The Zangwills

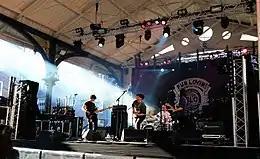
The Zangwills live at Warrington Music Festival

The Zangwills are a UK based indie rock band from Cheshire. The band members are Jake Vickers (vocals, guitar & synths) Sam Davies (lead guitar) Ed Dowling (bass) and Adam Spence (drums) they formed in June 2017, releasing their first single, "New Heights" in December the same year.